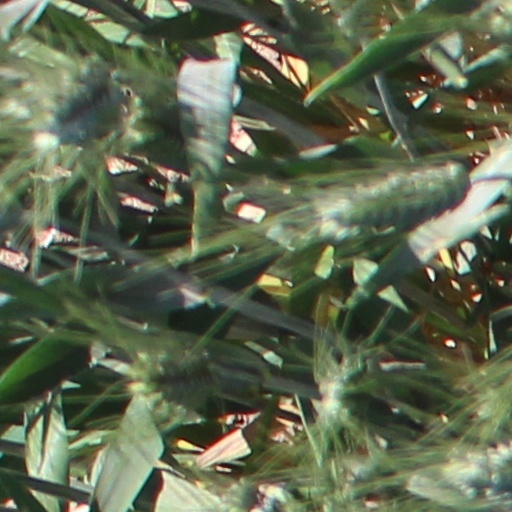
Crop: wheat